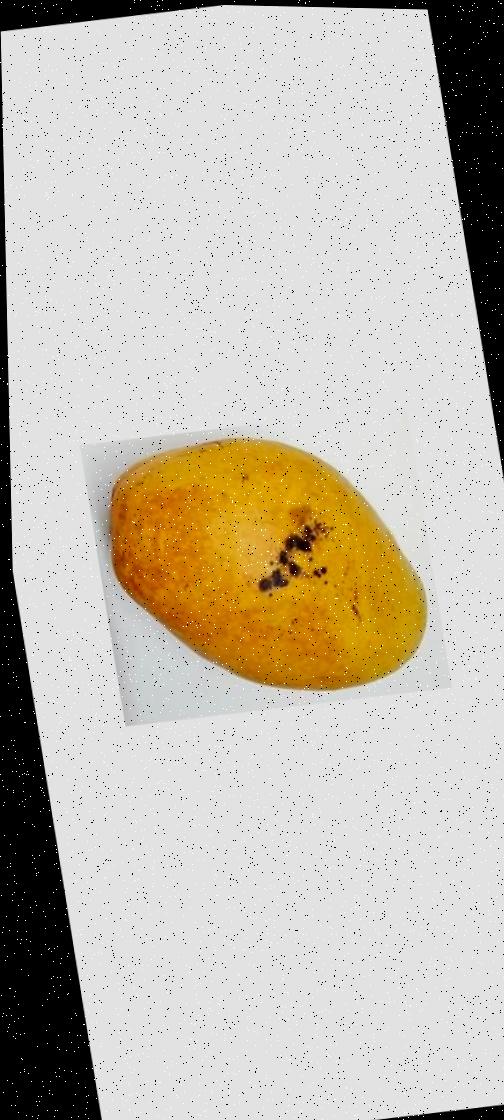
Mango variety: Bari-11